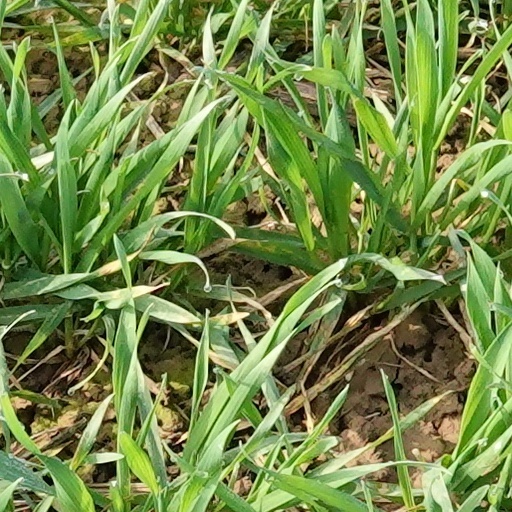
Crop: wheat